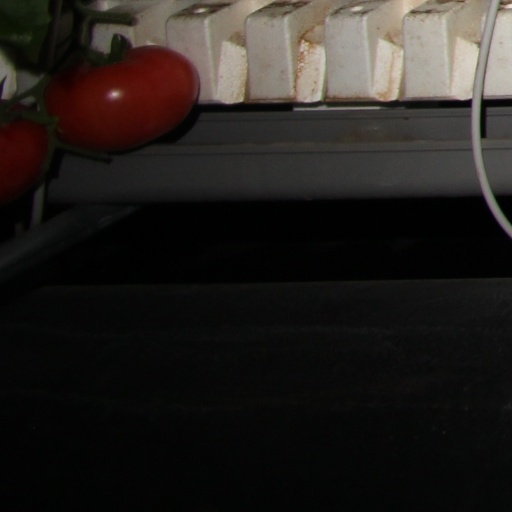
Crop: tomato